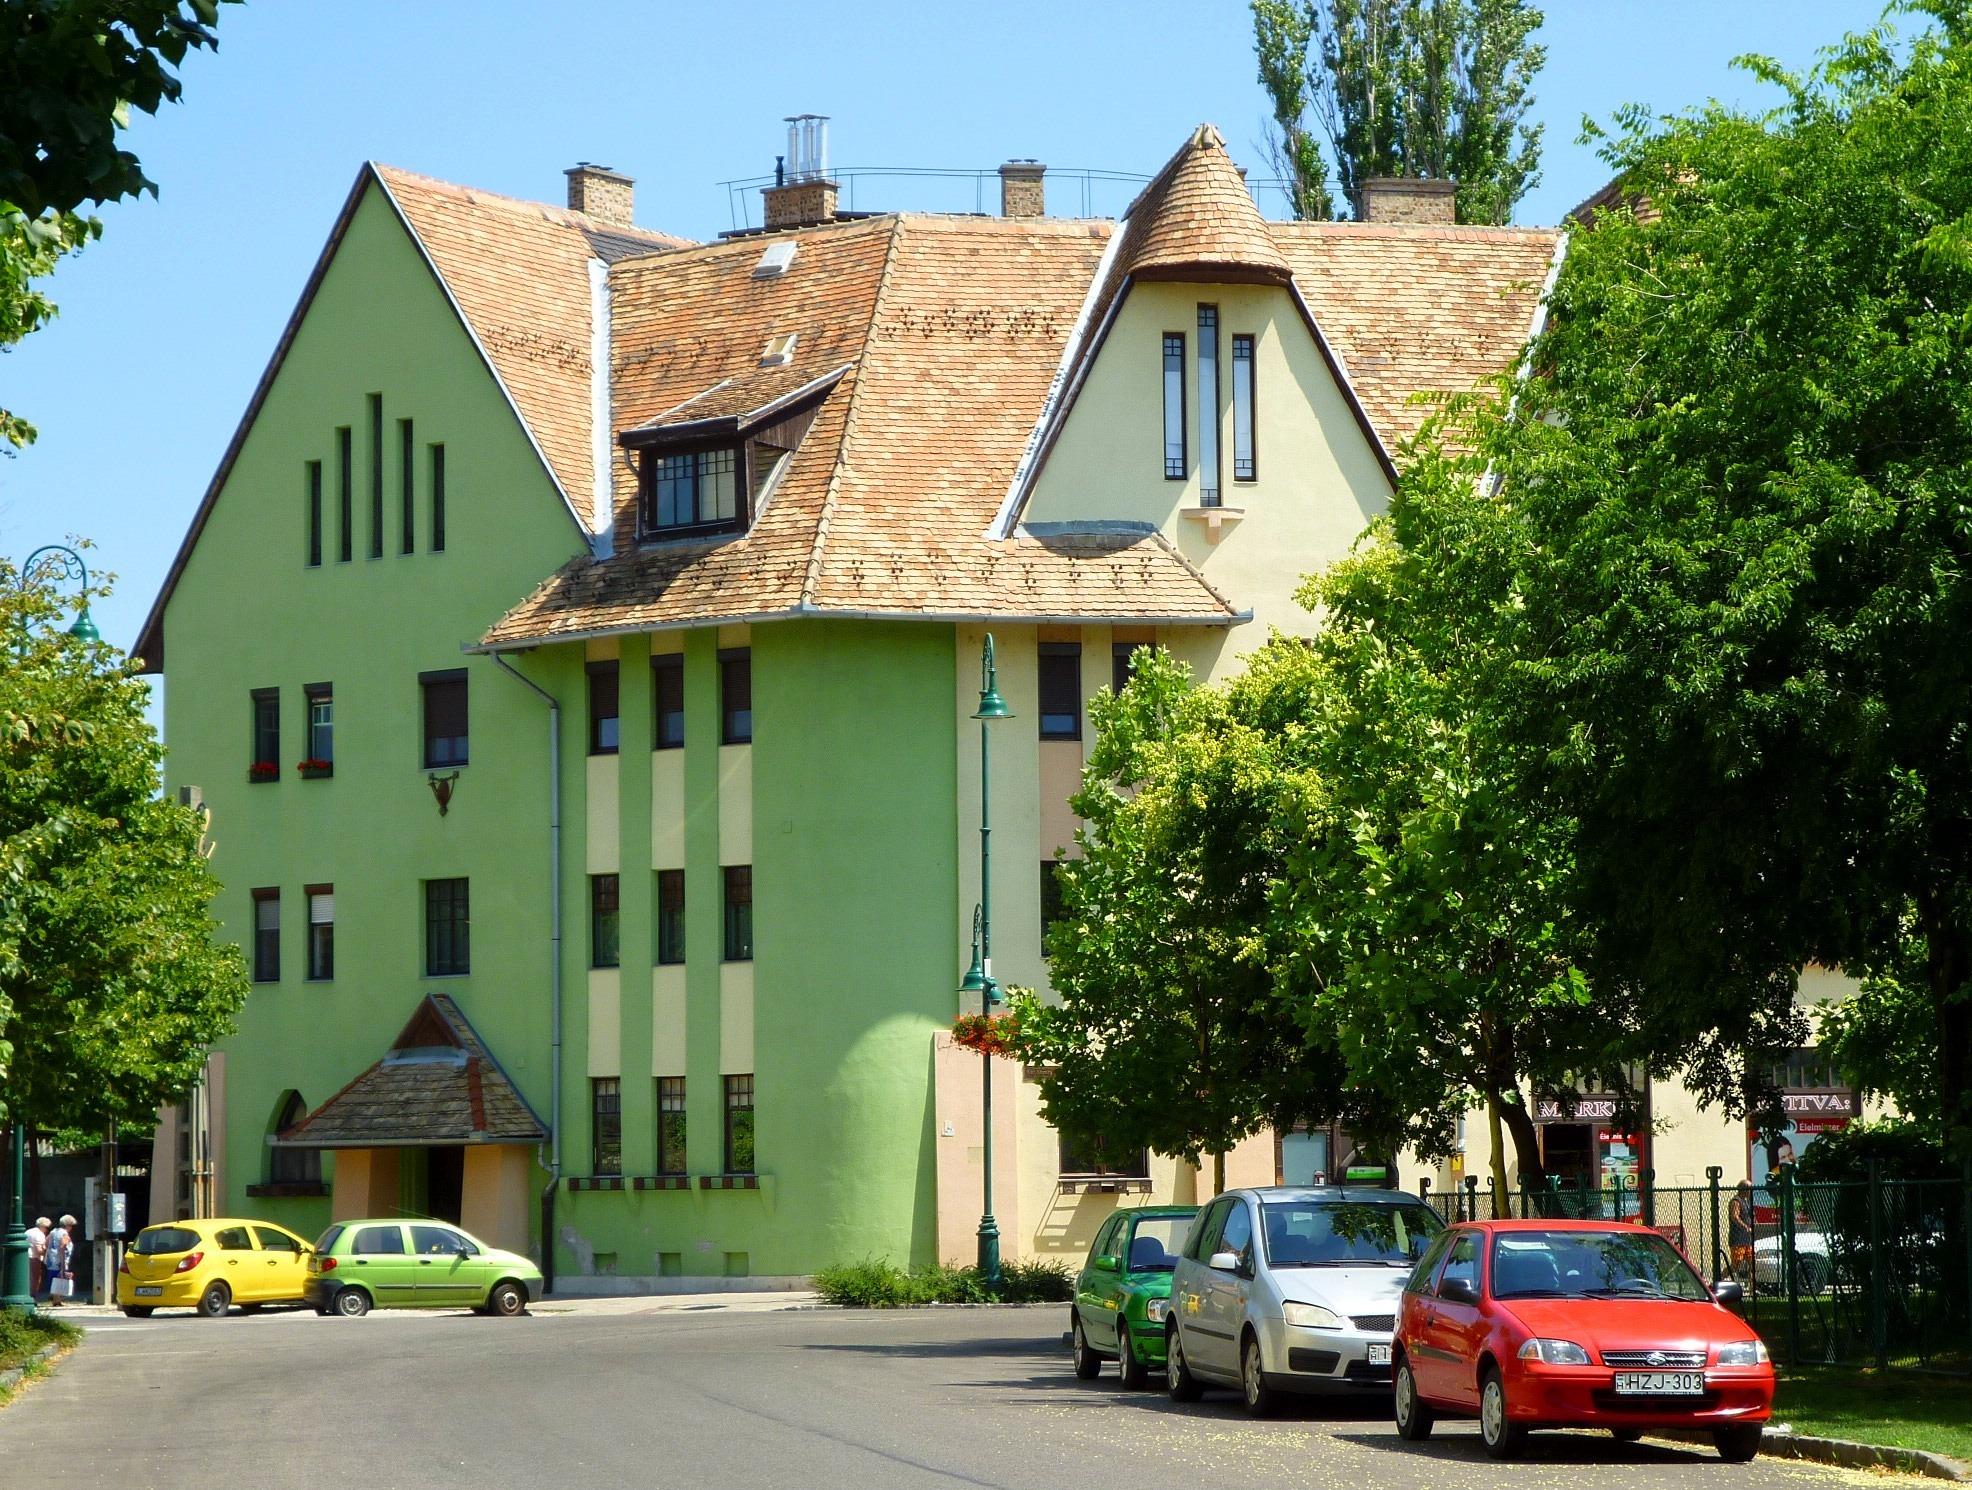
sky, white, car, house, town, building, home, village, suburb, green, cottage, facade, property, blue, budapest, hungary, estate, art nouveau, neighbourhood, dwelling house, residential area, wekerle battery